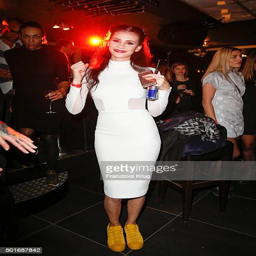
person attends the action film after premiere party